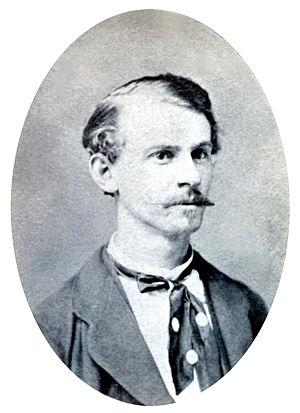
Albert Richard Parsons est un anarchiste américain qui fut pendu après un procès truqué à la suite de l'explosion d'une bombe sur la police à Haymarket Square.